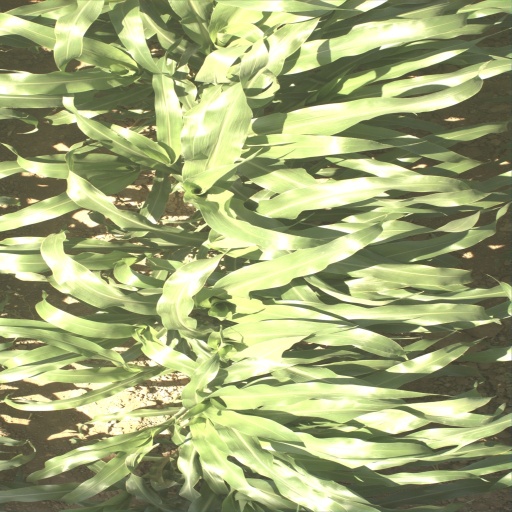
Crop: sorghum